Midway Airlines (1976–1991)

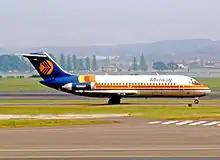
DC-9-15 in the original livery

In June 1976, Lamar Muse, founding president of Southwest Airlines, testified to Congress. Representative John G. Fary, whose district contained Midway Airport, asked if Muse had any ideas how to revive the airport, then “virtually a ghost town”. Muse said, in part, “…you could do exactly the same thing at Midway that Southwest has done at Love Field in Dallas…” Muse said he discussed this idea in the offices of airline consultants Simat, Helliesen & Eichner (SH&E), where partner John Eichner was a friend of Muse. Two other SH&E consultants took the idea to former Hughes Airwest executive Irving Tague and incorporated Midway Airlines (October 13, 1976) to be first in line with the CAB with this idea. Founder Kenneth Carlson was in fact an SH&E vice president immediately prior to starting Midway Airlines. In response, Muse created a subsidiary, Midway (Southwest) Airway Co., which also applied to the CAB. Muse wanted to connect Midway Airport to 15 cities about 200–500 miles from Chicago, while Midway Airlines took a smaller list of six cities to the CAB.